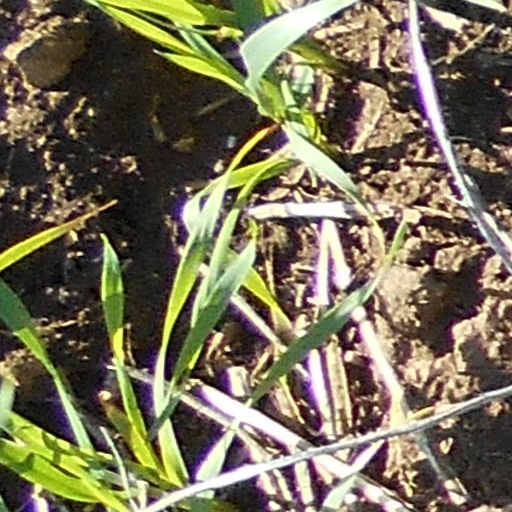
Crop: wheat